Paulus af Uhr

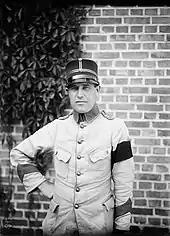
Lieutenant af Uhr.

af Uhr was born on 25 January 1892 in Bondkyrka, Uppsala County, Sweden, the son of builder Otto af Uhr and Anna (née Ferm). He passed "studentexamen" in Uppsala on 31 May 1911 and became a volunteer in the Life Regiment Grenadiers (I 3) on 2 June 1911. af Uhr was transferred to the Jämtland Ranger Regiment (I 23) on 1 June 1912. About a month later, af Uhr finished 23rd in the high jump competition during the 1912 Summer Olympics.